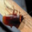
Label: cockroach